Lewis M. Haupt

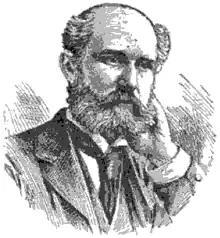

Lewis Muhlenberg Haupt (March 21, 1844 – March 10, 1937) was an American civil engineer. His career emphasized work on waterways.